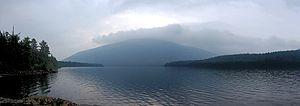
Le Nouveau-Brunswick est une province du Canada. Sa capitale est Fredericton et ses plus grandes villes sont Moncton et Saint-Jean. Les langues officielles de la province sont l'anglais et le français.
Il y a actuellement 34 parcs provinciaux au Nouveau-Brunswick. Les parcs provinciaux sont gérés par le ministère du tourisme et des parcs et le ministère des ressources naturelles.
La toponymie néo-brunswickoise est l'étude des origines des noms de lieux du Nouveau-Brunswick.